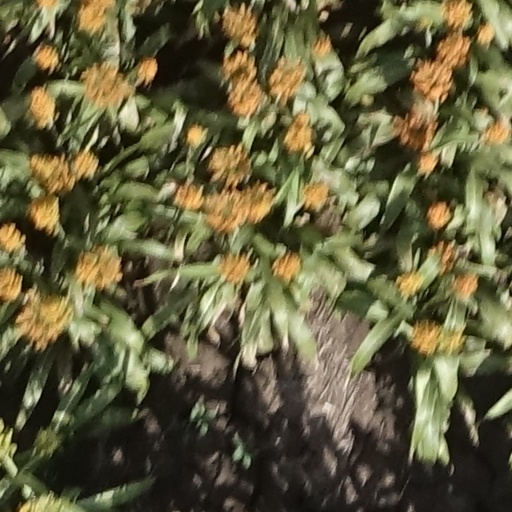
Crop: sorghum